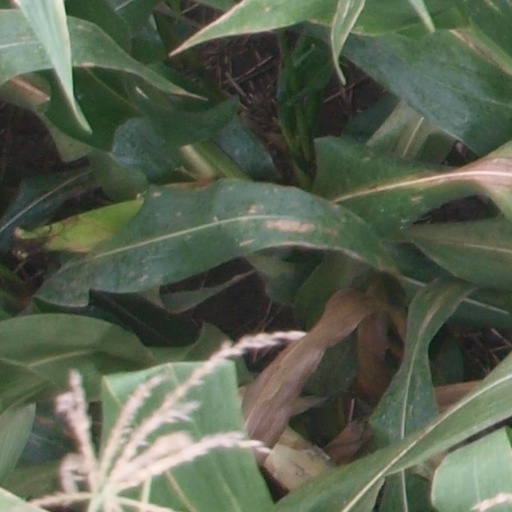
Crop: maize; corn